Firearms regulation in Mexico

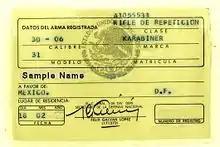
Mexican Firearms Registration Card

The authority in charge of the control of firearms in Mexico is the Executive Branch ("Ejecutivo Federal") through the Secretariat of Interior (SEGOB) and the Secretariat of National Defense (SEDENA), the latter responsible for issuing licenses and running the General Directorate for the Federal Firearms Registry and Explosives Control (DGRFAFyCE).